Dornier 328

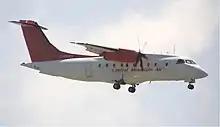
A Central Mountain Air Dornier 328–100 on approach to Vancouver International Airport

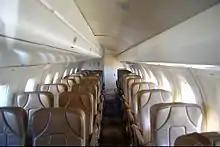
Interior of a Dornier 328

In addition, the aircraft was previously used to provide passenger feeder services in the U.S. operating as United Express and US Airways Express flights.